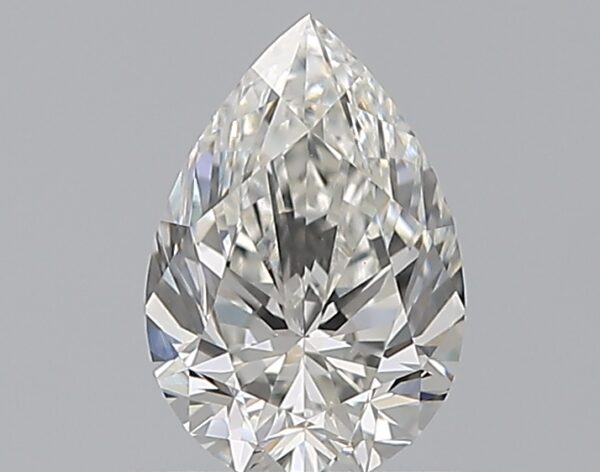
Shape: pear
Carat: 0.73
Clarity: VS2
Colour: E
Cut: VG
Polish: EX
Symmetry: EX
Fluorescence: VS
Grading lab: GIA
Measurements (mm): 7.38 x 4.98 x 3.27